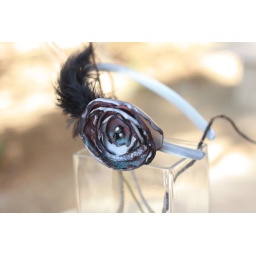
Thin headband wrapped in silver satin fabric. Grey satiny flower with 3 beads in the center and black feathers